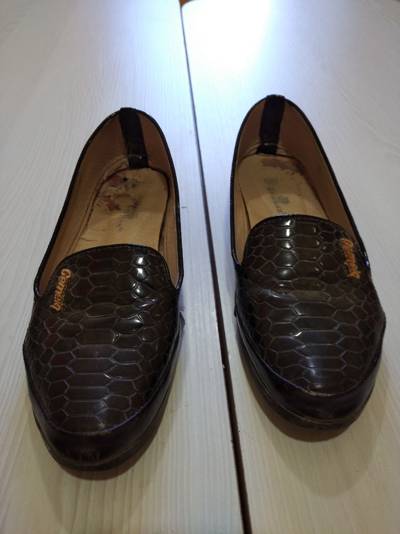
Waste category: shoes